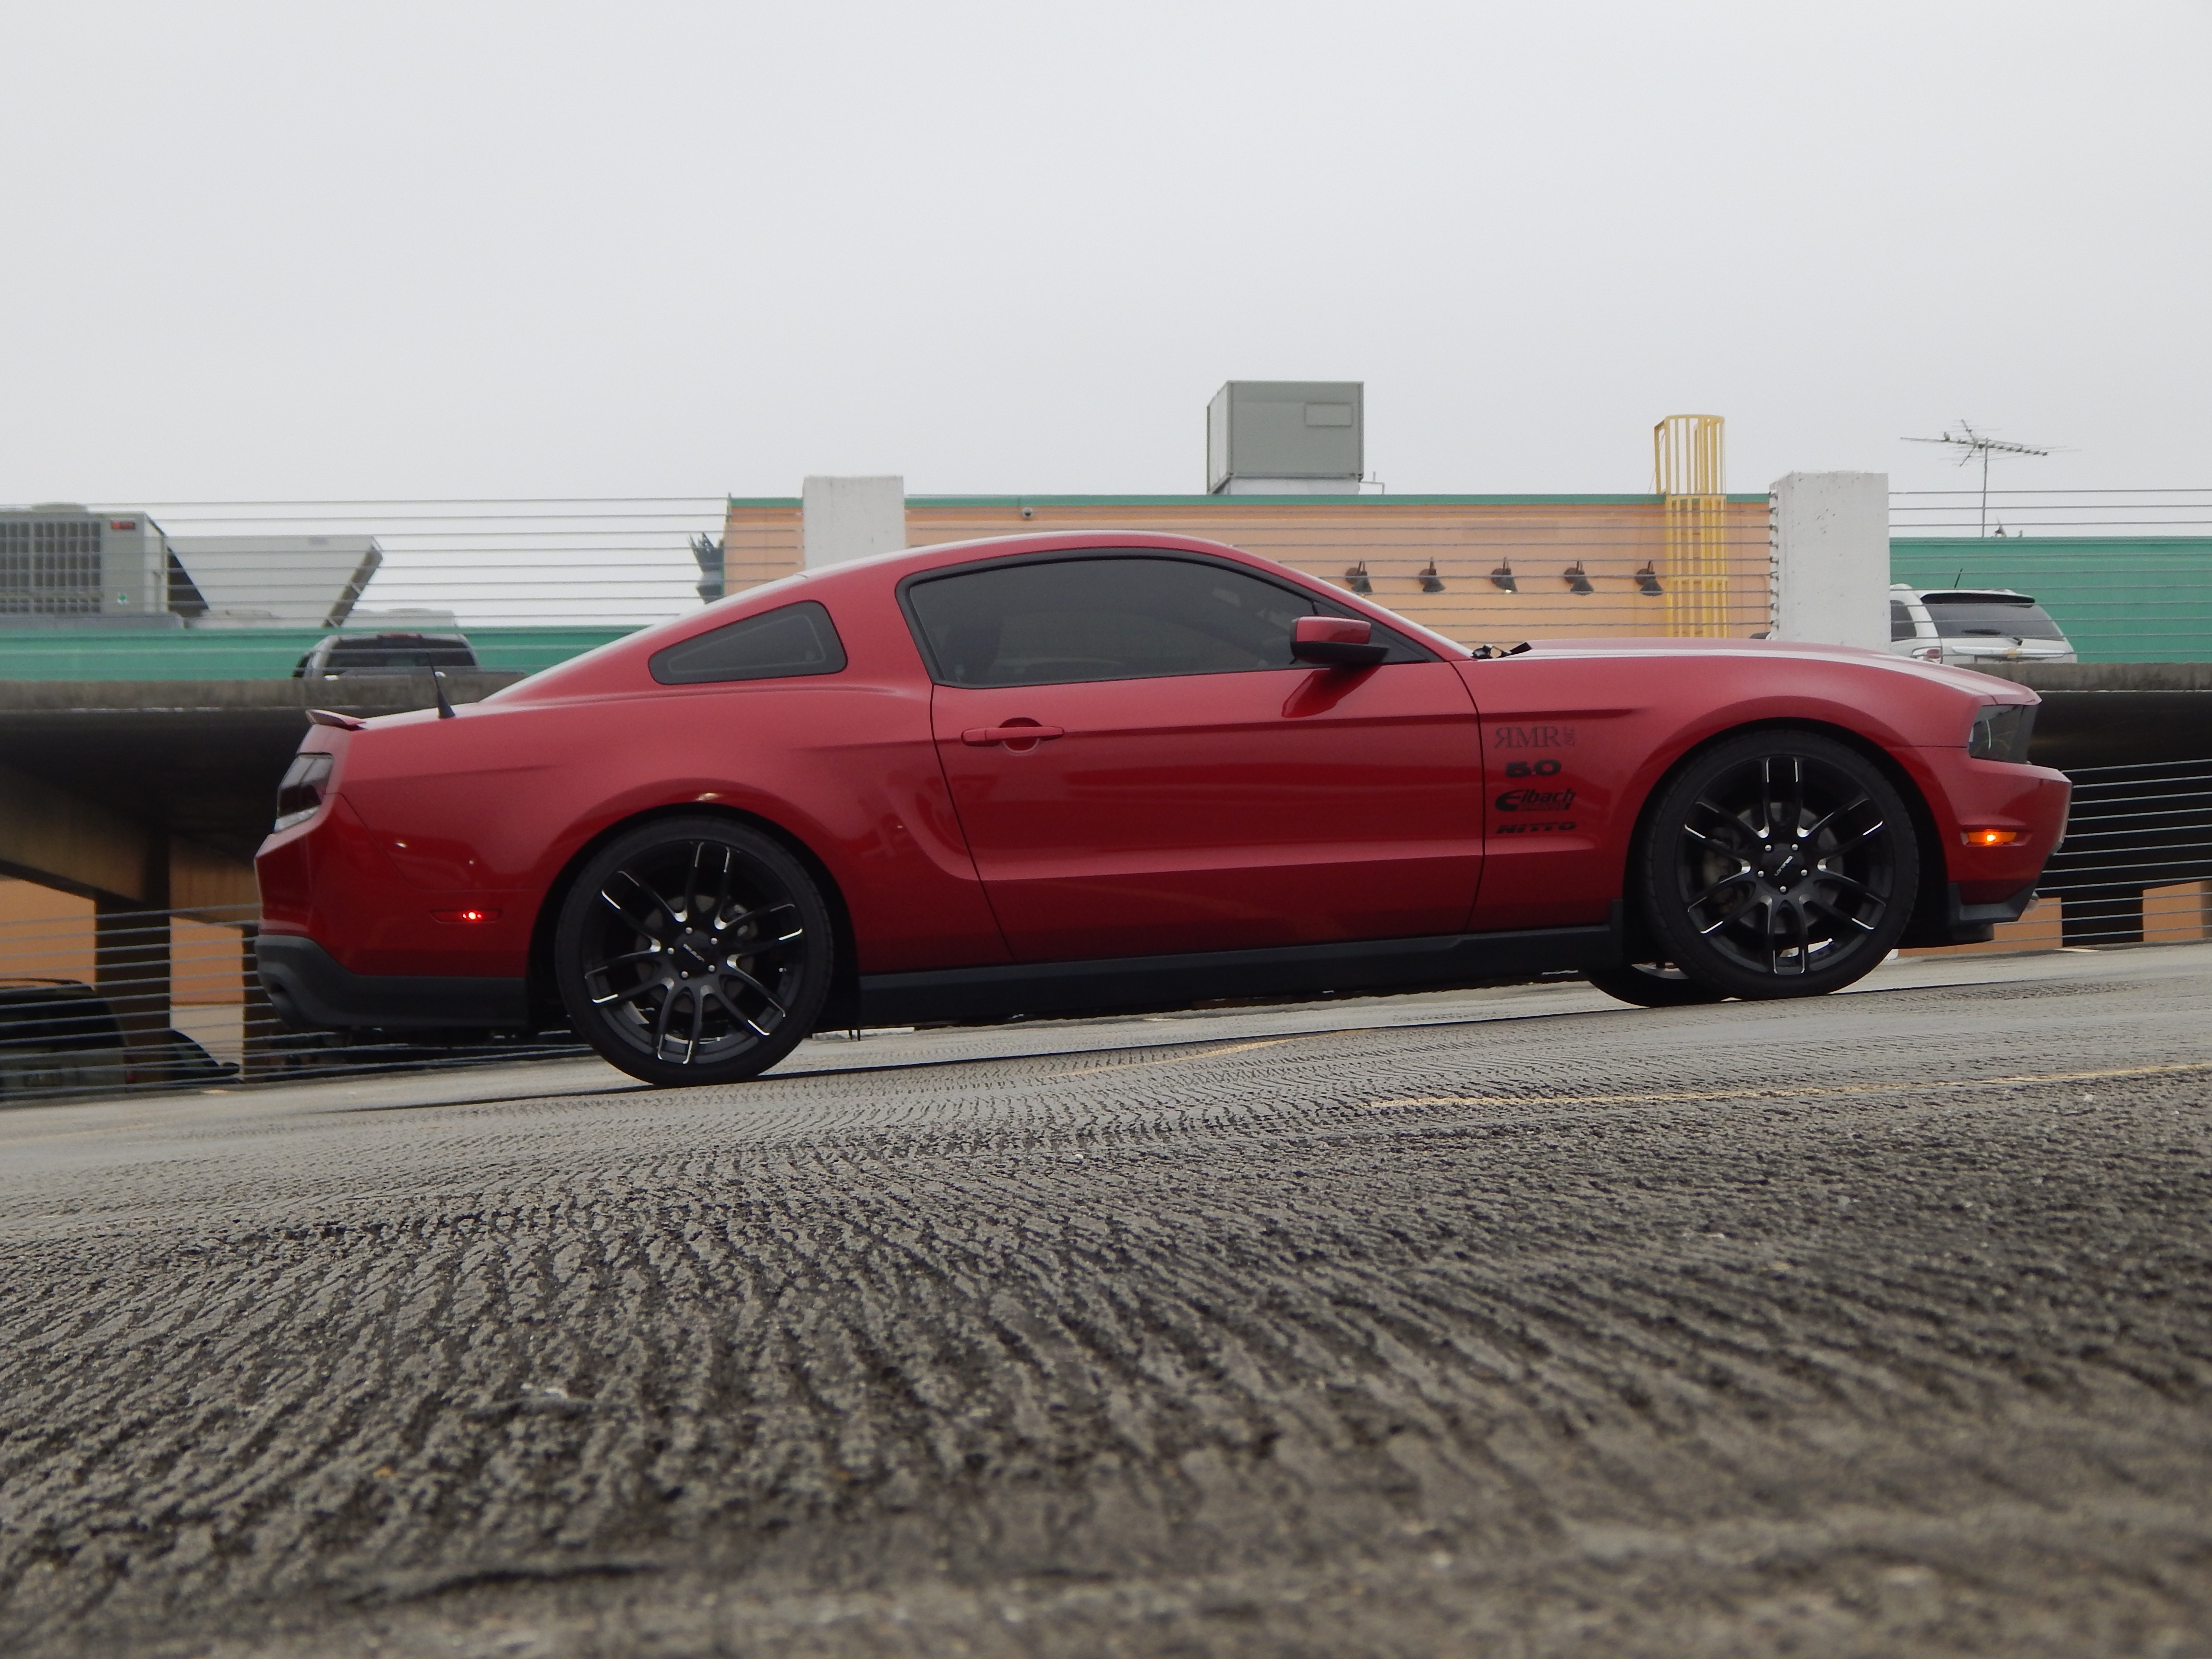
car, wheel, automobile, transportation, vehicle, sports car, muscle car, supercar, ford, mustang, v8, racing car, land vehicle, automobile make, automotive exterior, automotive design, performance car, shelby mustang